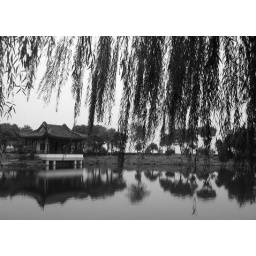
21OCT We arrived TongLi - the water village by car that took around 2 hrs from Shanghai...